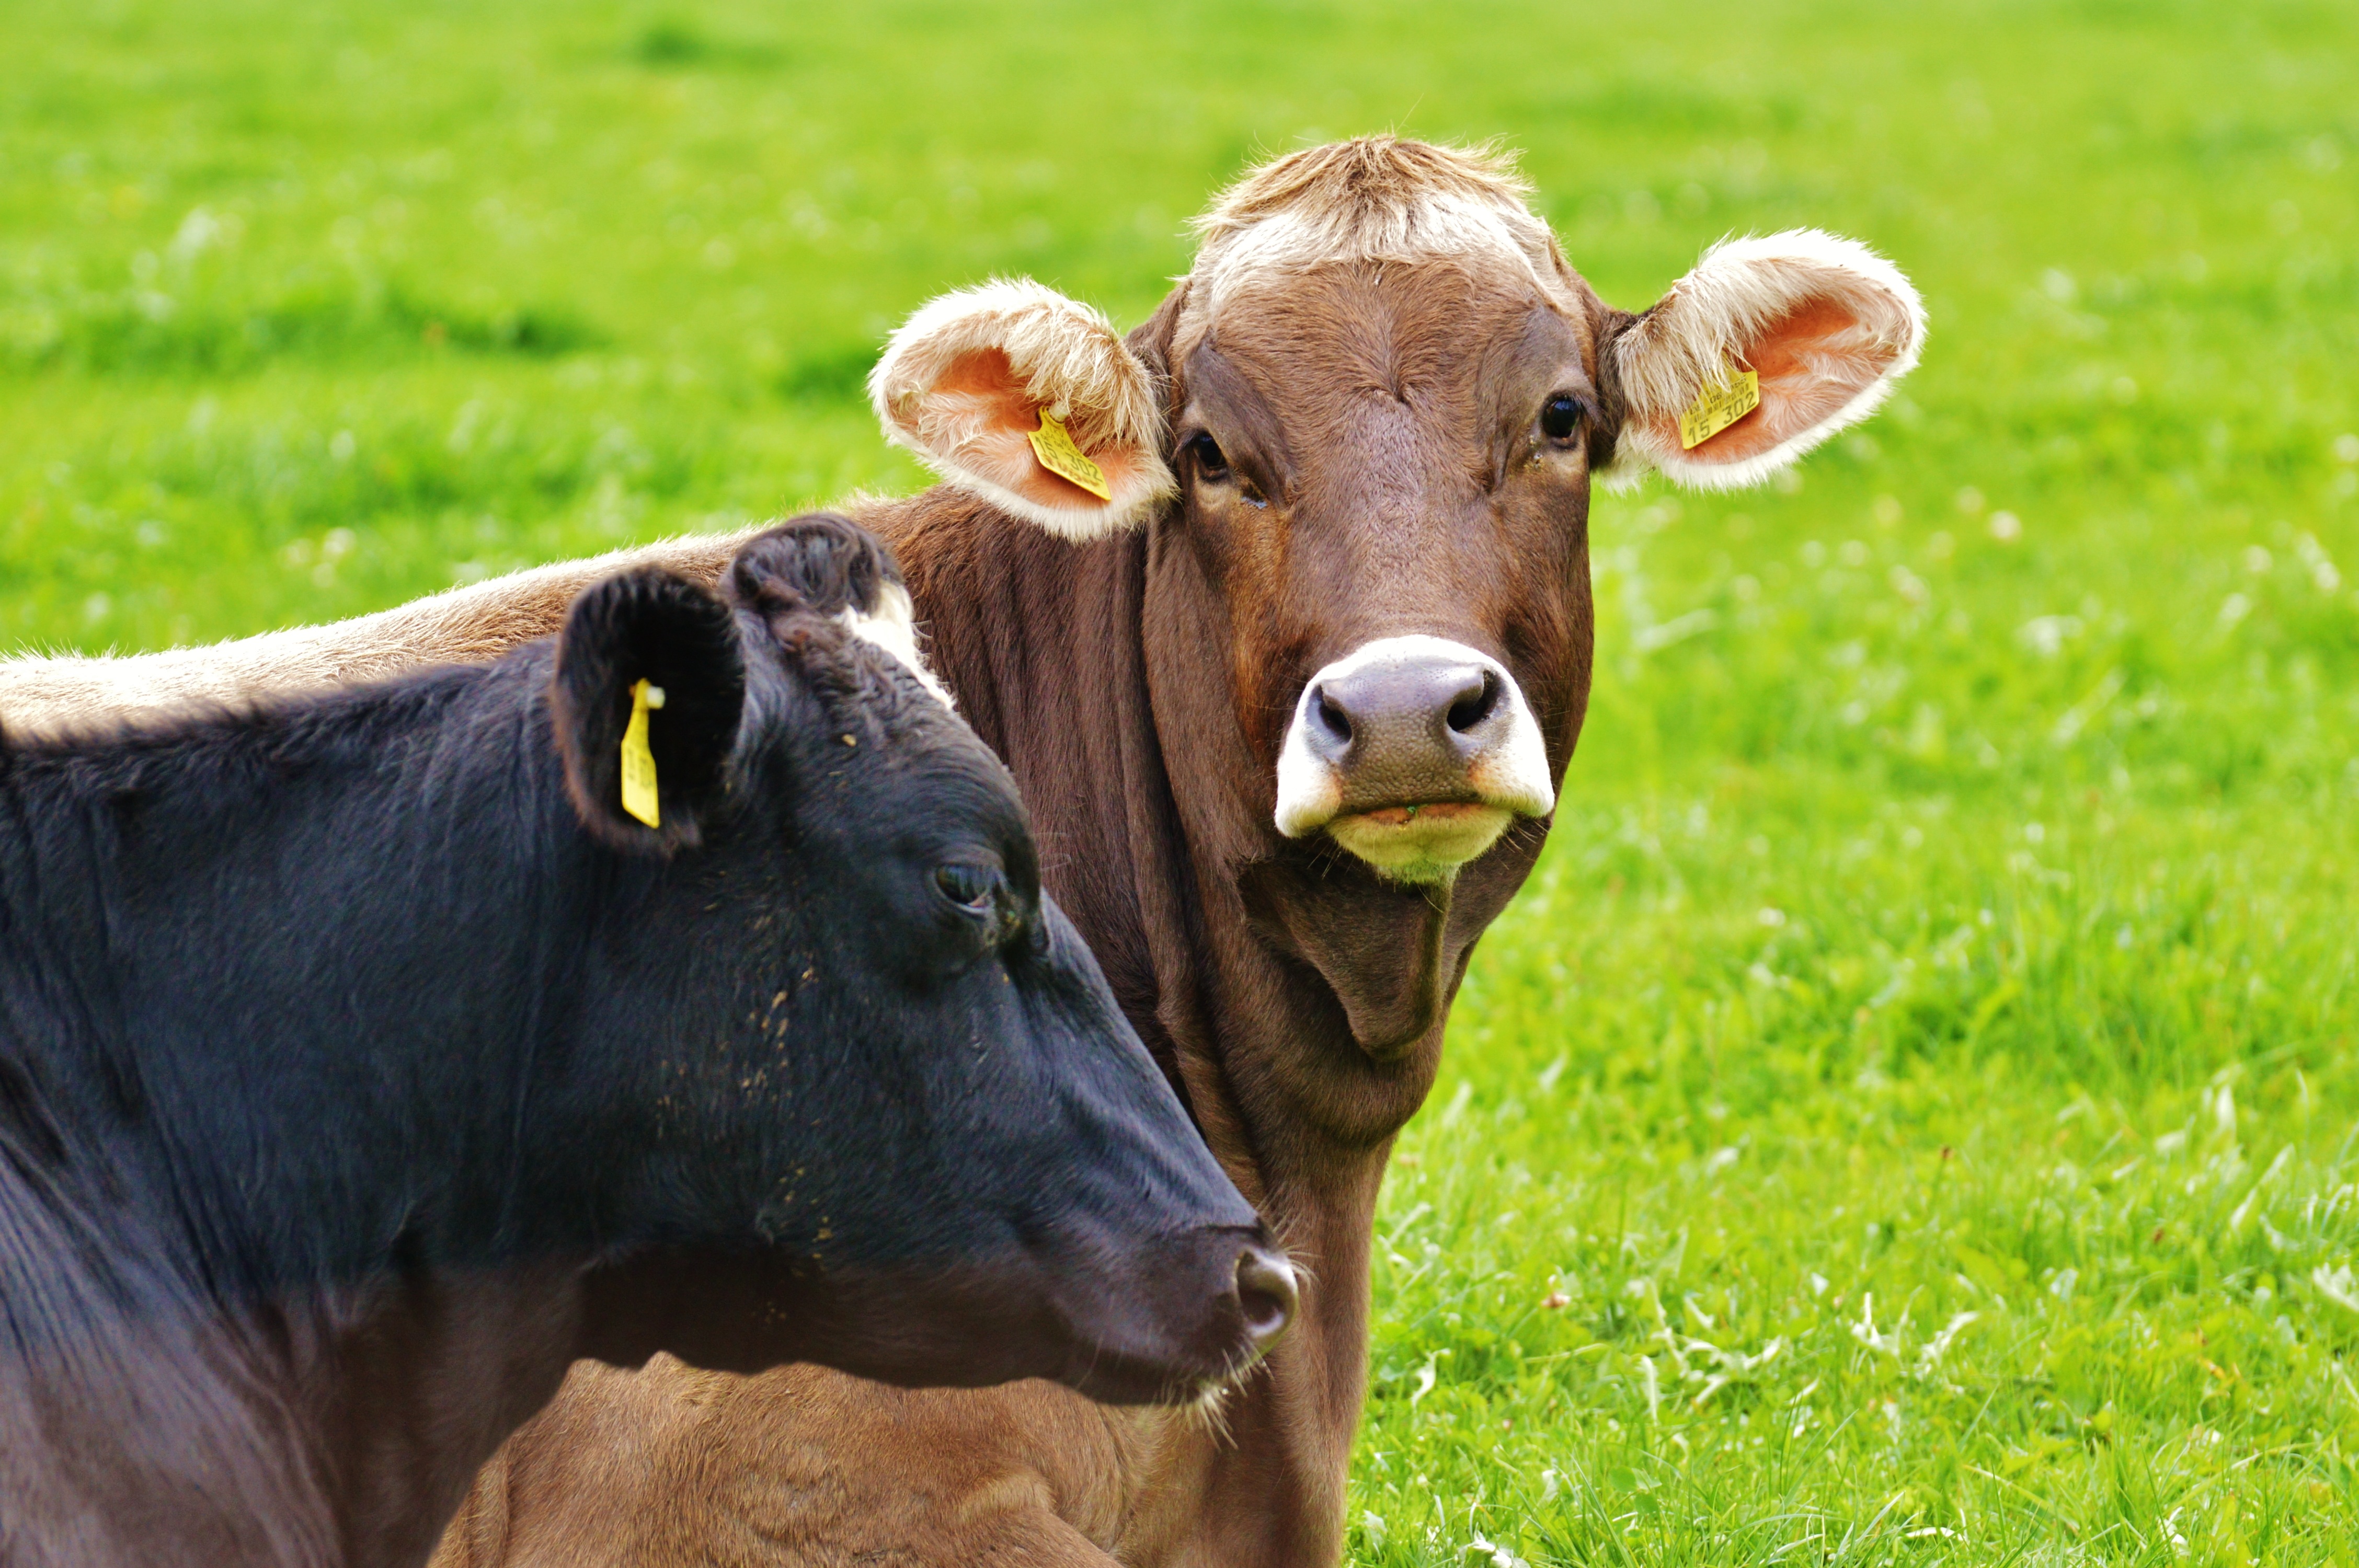
nature, grass, field, farm, meadow, flower, animal, cute, wildlife, cow, cattle, pasture, grazing, livestock, mammal, agriculture, beef, fauna, calf, cows, grassland, ruminant, rural area, allg u, dairy cattle, dairy cow, cattle like mammal